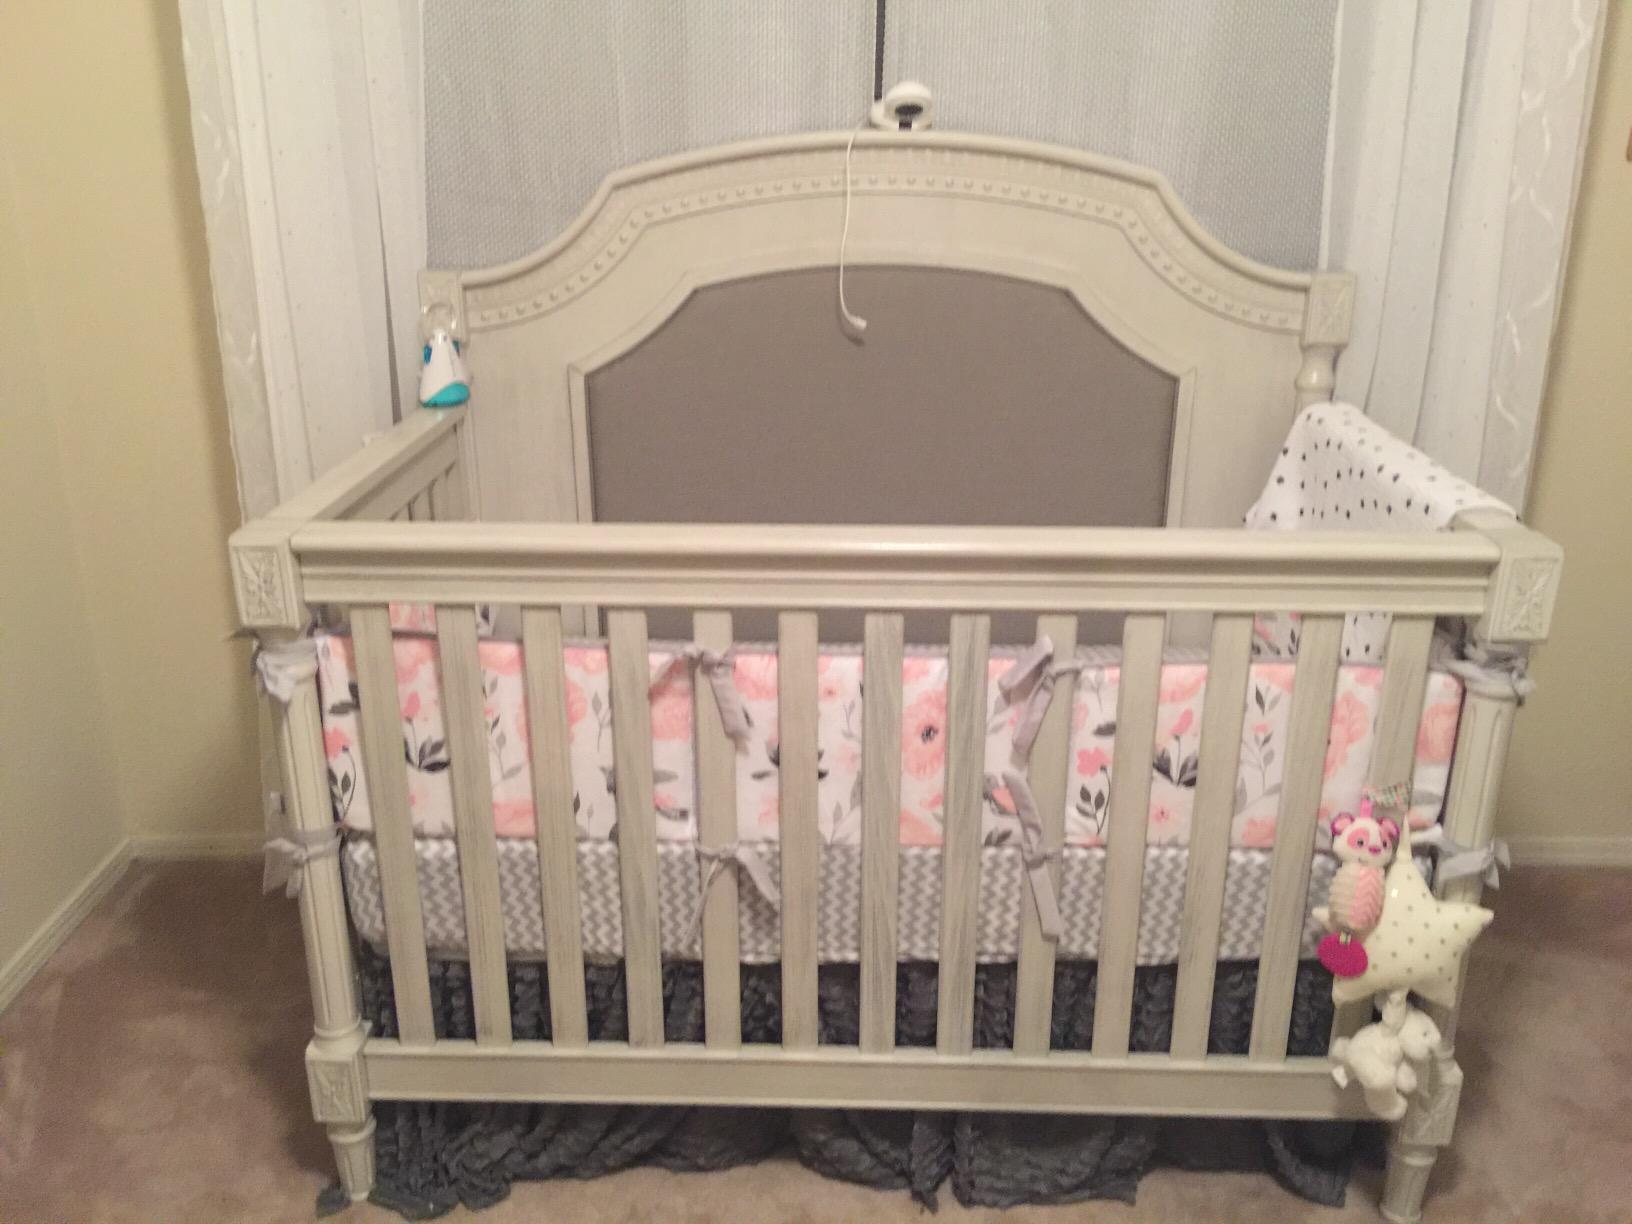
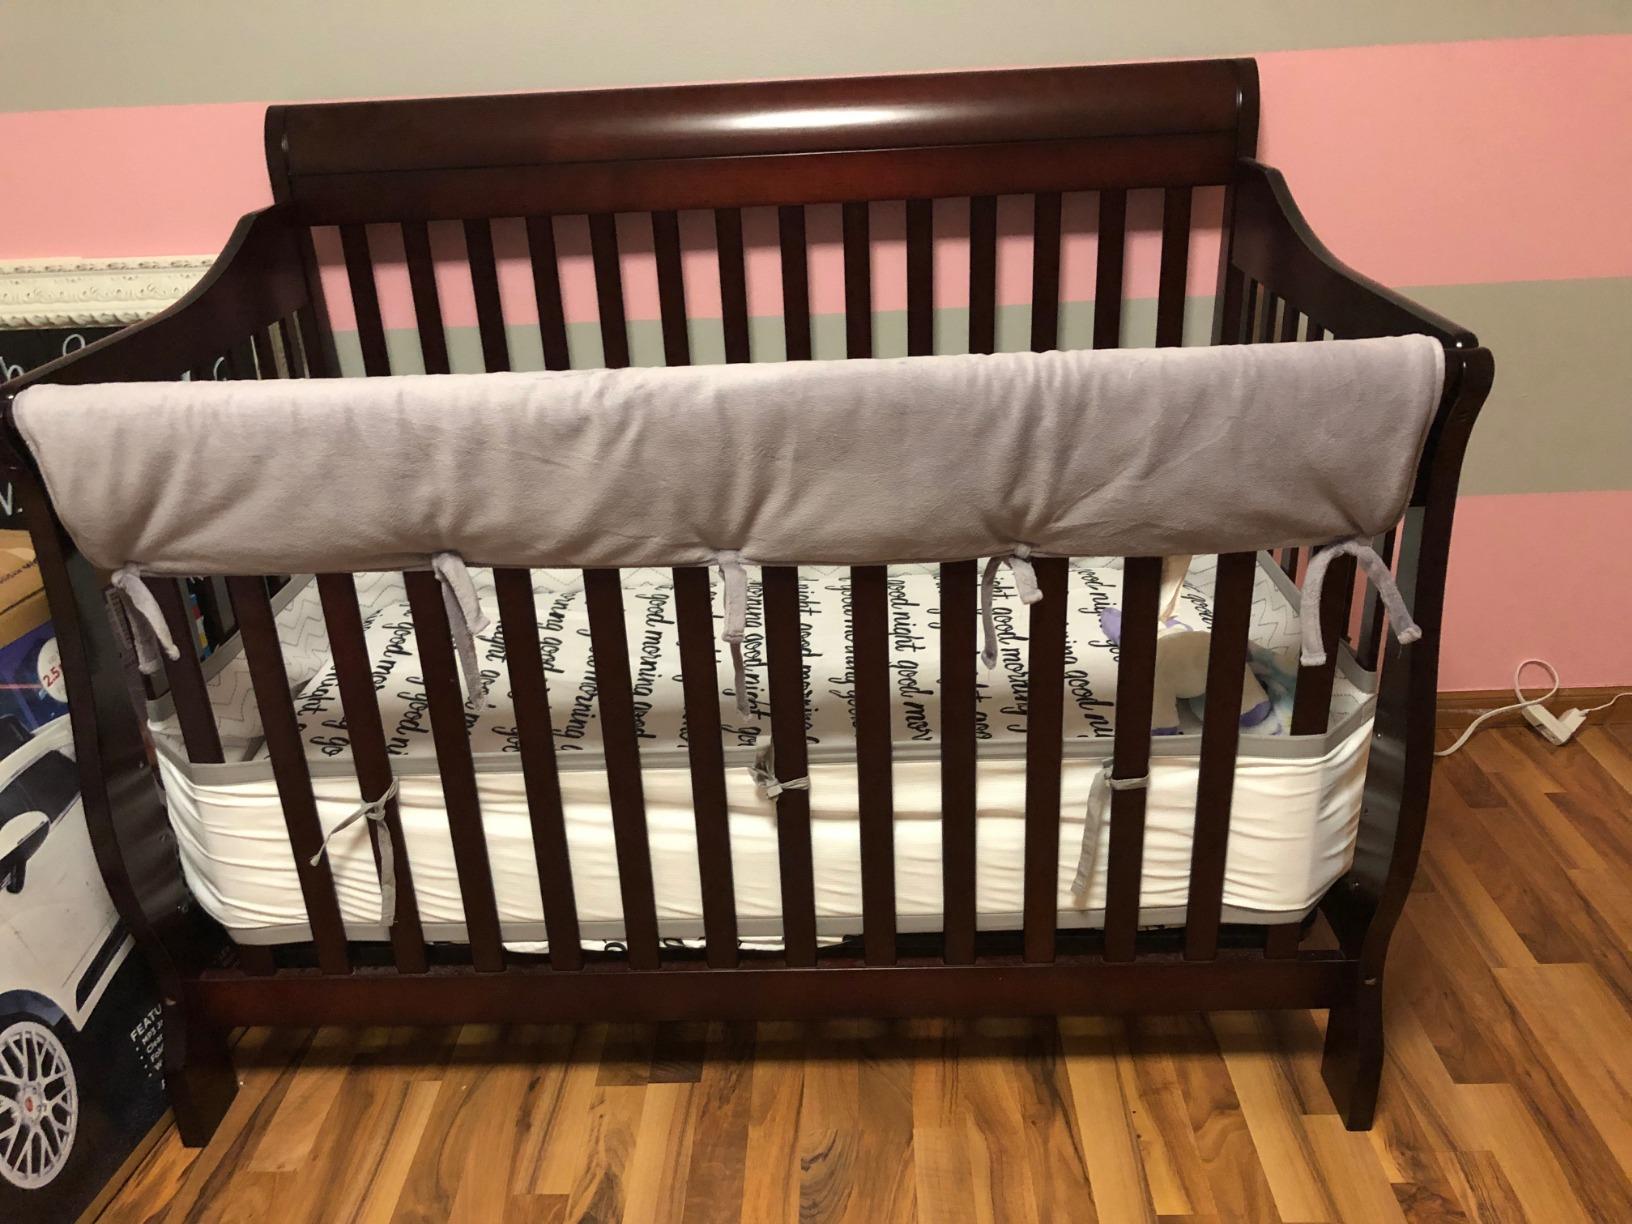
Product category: products_crib
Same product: no